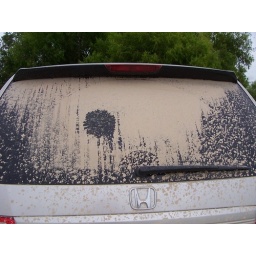
The back windshield got covered in sand while driving down the dirt road in the park place.